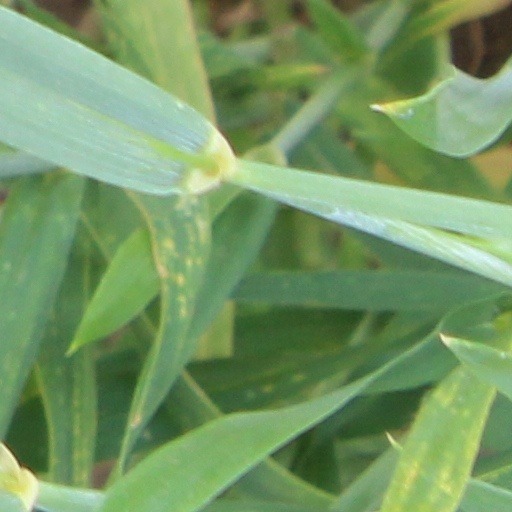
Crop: wheat